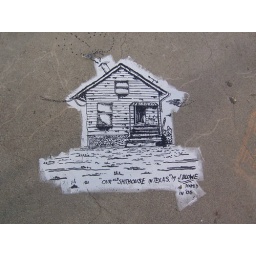
house - by 3rd street piers